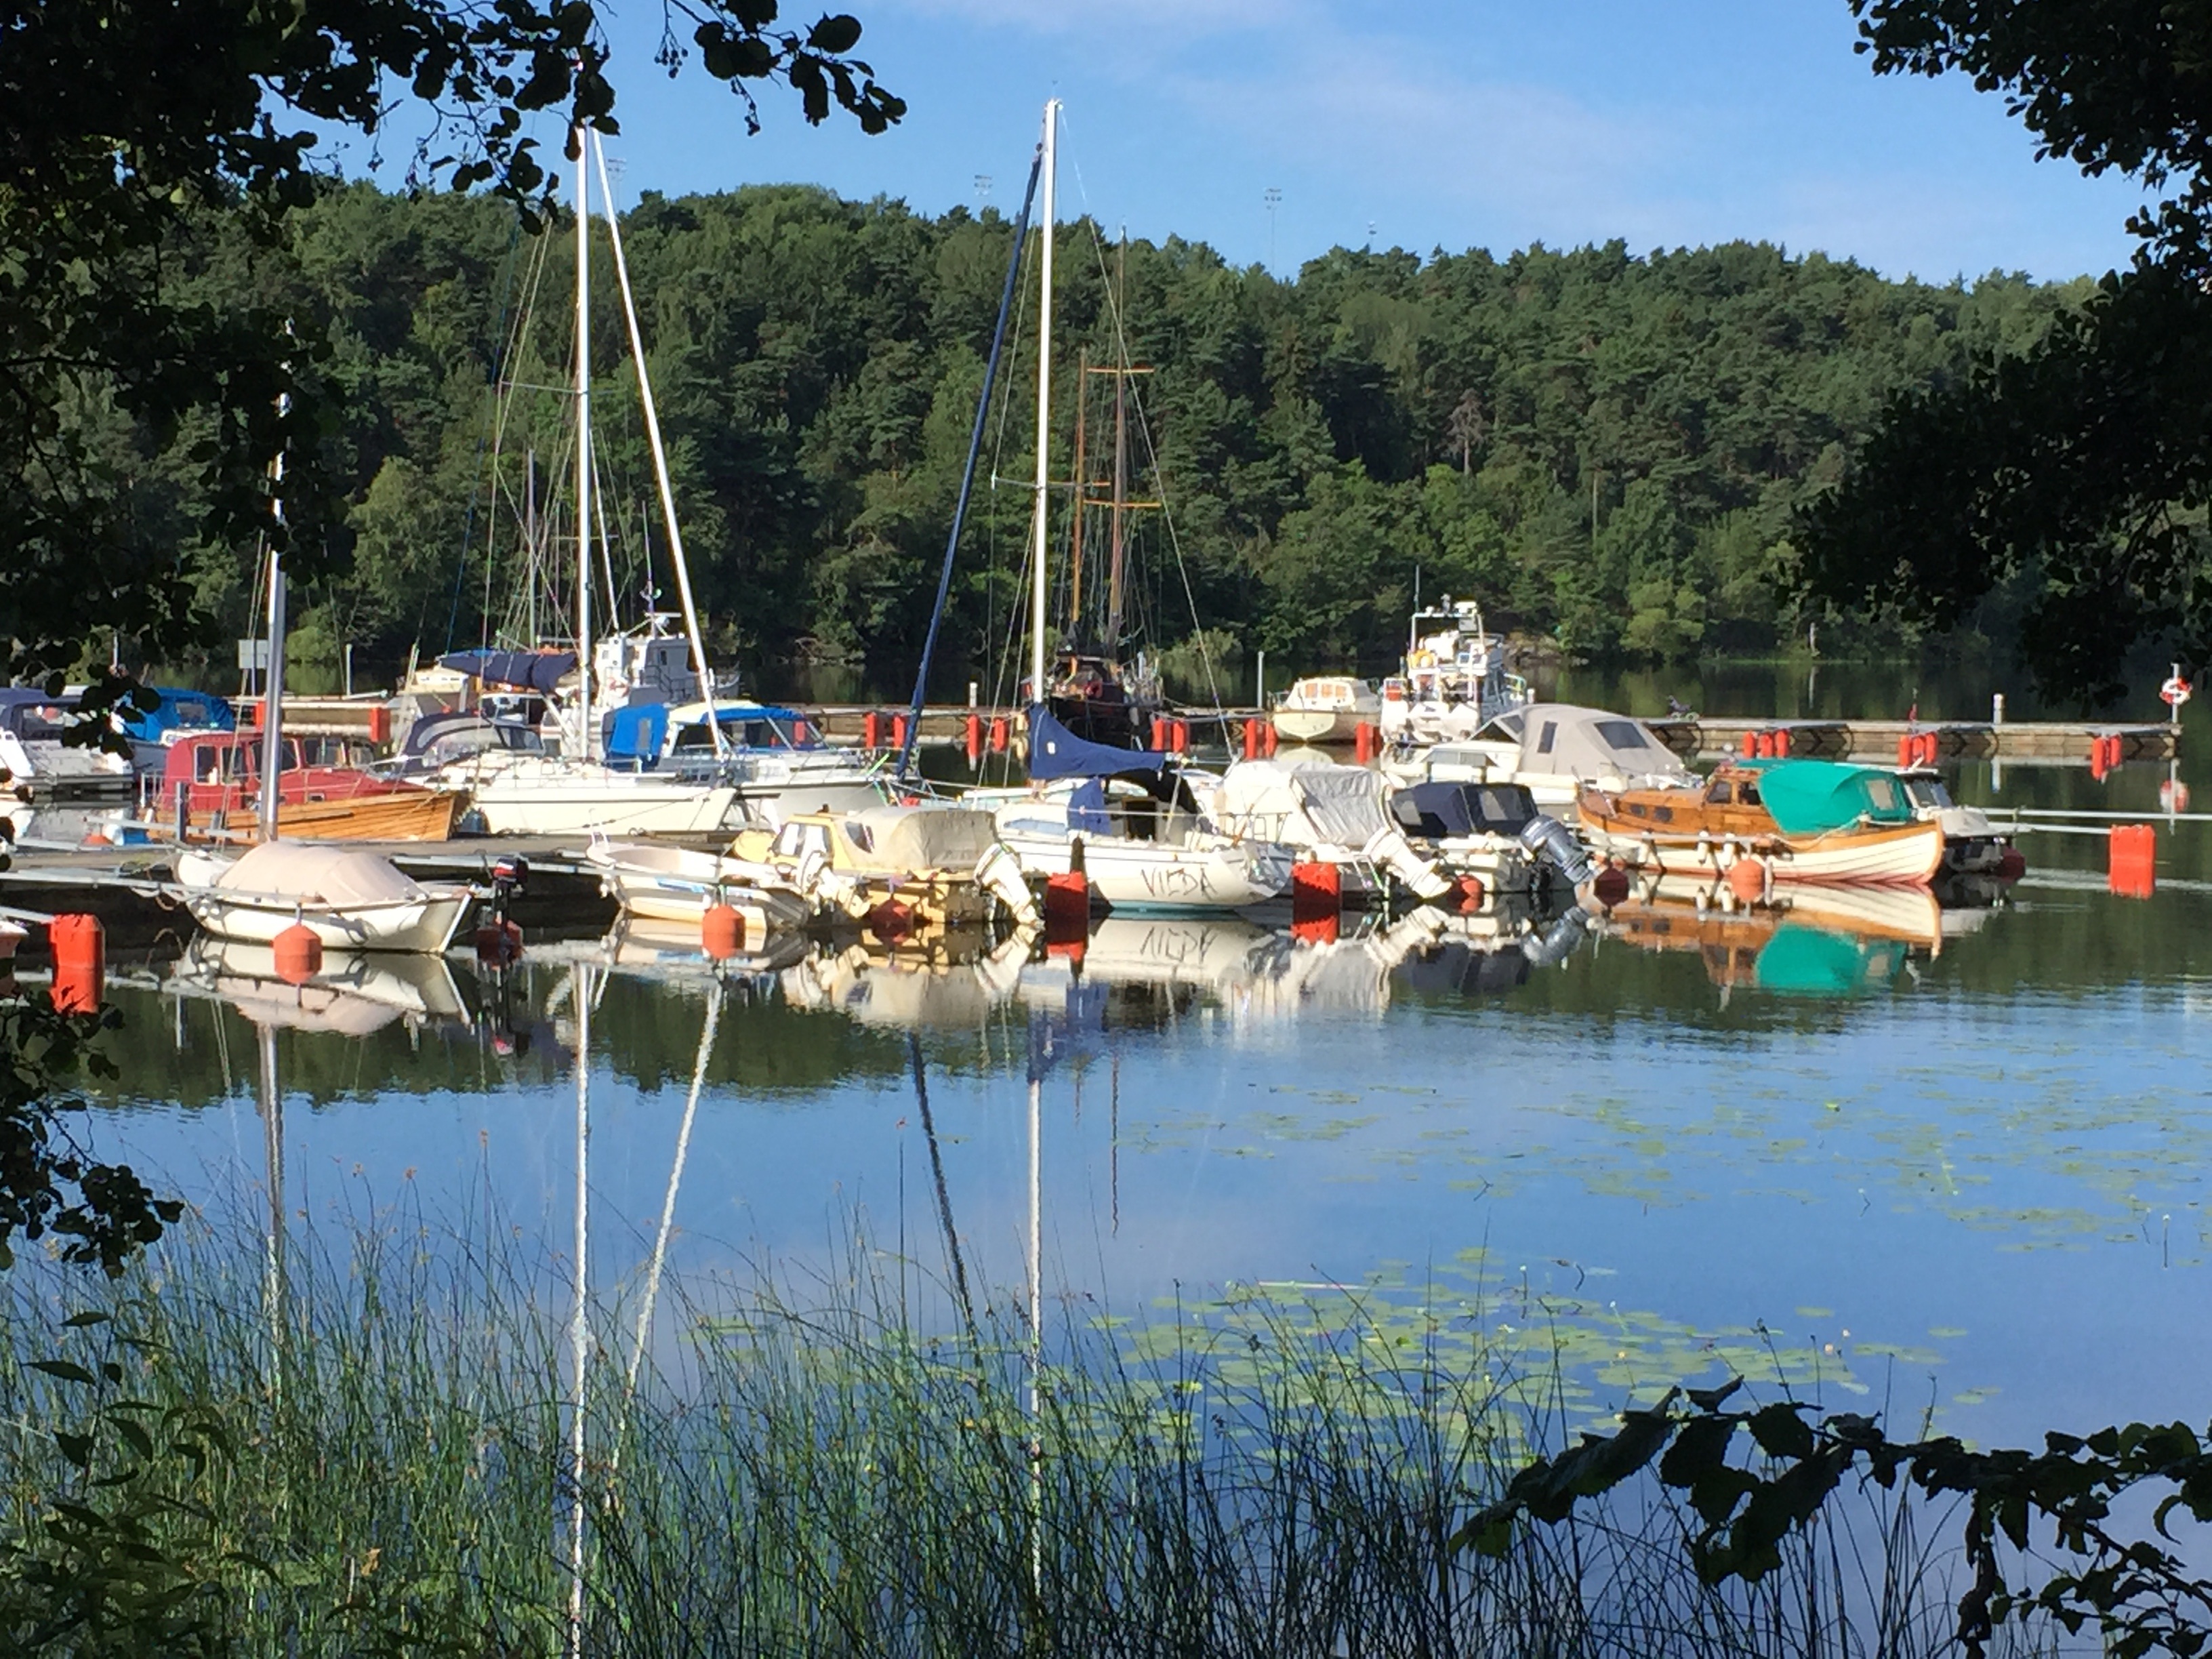
sea, tree, water, forest, dock, boat, lake, summer, vehicle, park, bay, harbor, marina, port, waterway, boating, boats, sweden, stockholm, riverside